Lougheed Island

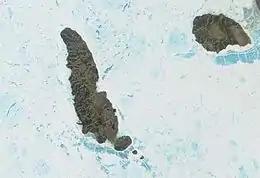
Lougheed Island and King Christian Island. Satellite image created by the MODIS Rapid Response System, NASA/GSFC

The first known sighting of the island was in 1916 by Vilhjalmur Stefansson, during his Canadian Arctic Expedition.